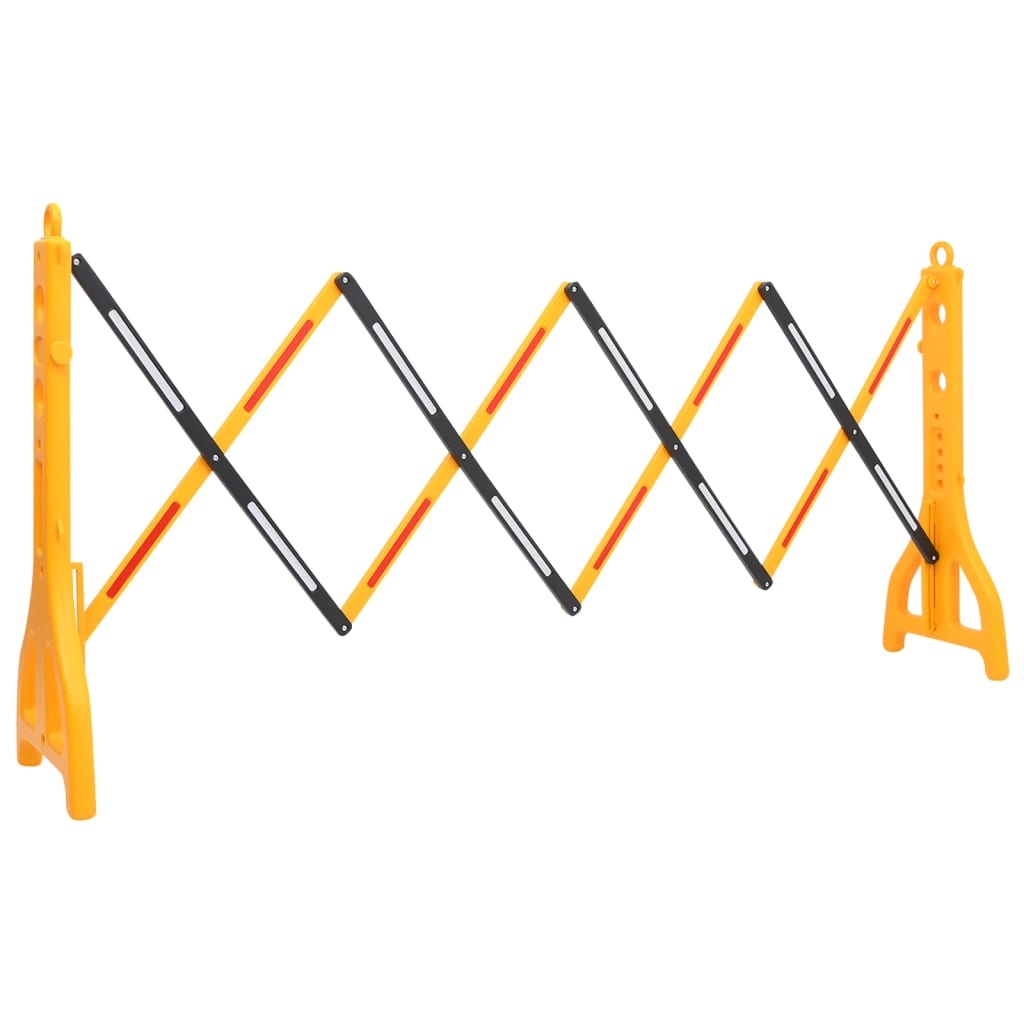
Verkeersbarrières inklapbaar 210x50x105 cm rood
Dit inschuifbare hek is ontworpen als een effectief middel om bepaalde gebieden te beperken. Deze veiligheidsbarrière is gemaakt van stevig materiaal, waardoor hij duurzaam is voor langdurig buitengebruik. Dankzij het inklapbare ontwerp is hij makkelijk te vervoeren en op te bergen. Bovendien kan je ook de lengte aan je behoefte aanpassen. Daarnaast zorgen de reflecterende strepen voor maximale zichtbaarheid! Kleur: rood Materiaal: PE Afmetingen: 210 x 50 x 105 cm (L x B x H) Makkelijk in te klappen en op te bergen Reflecterend
Brand: vidaXL
Category: Hardware > Fencing & Barriers > Safety & Crowd Control Barriers